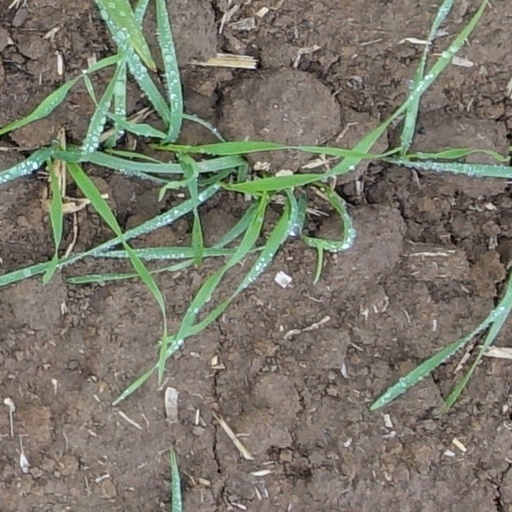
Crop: wheat